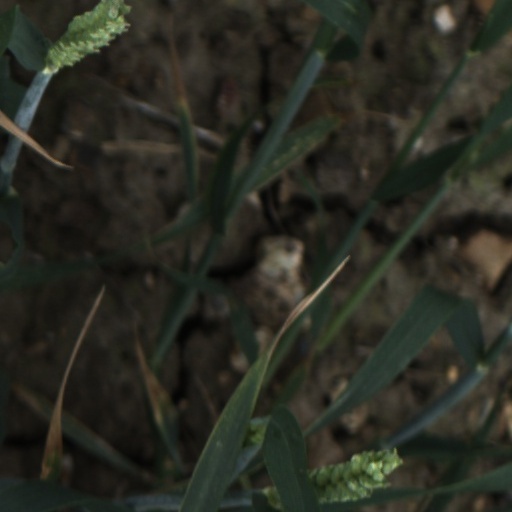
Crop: wheat